CCDC180

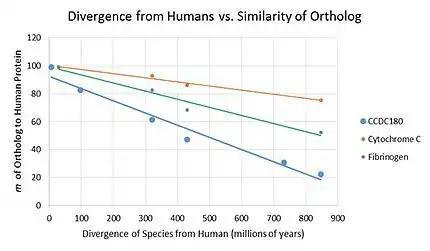
The amino acid changes per 100 (m) in a selection of orthologs of CCDC180 versus time of divergence of the species from human in millions of years. This is compared to Cytochrom C and Fibrinogen to indicate the relatively high speed of evolution of the CCDC180 protein.

CCDC180 is a relatively quickly-evolving gene compared to other well-known genes. There are no known family members, splice variants or isoforms, or evidence of gene duplications in the history of the gene.